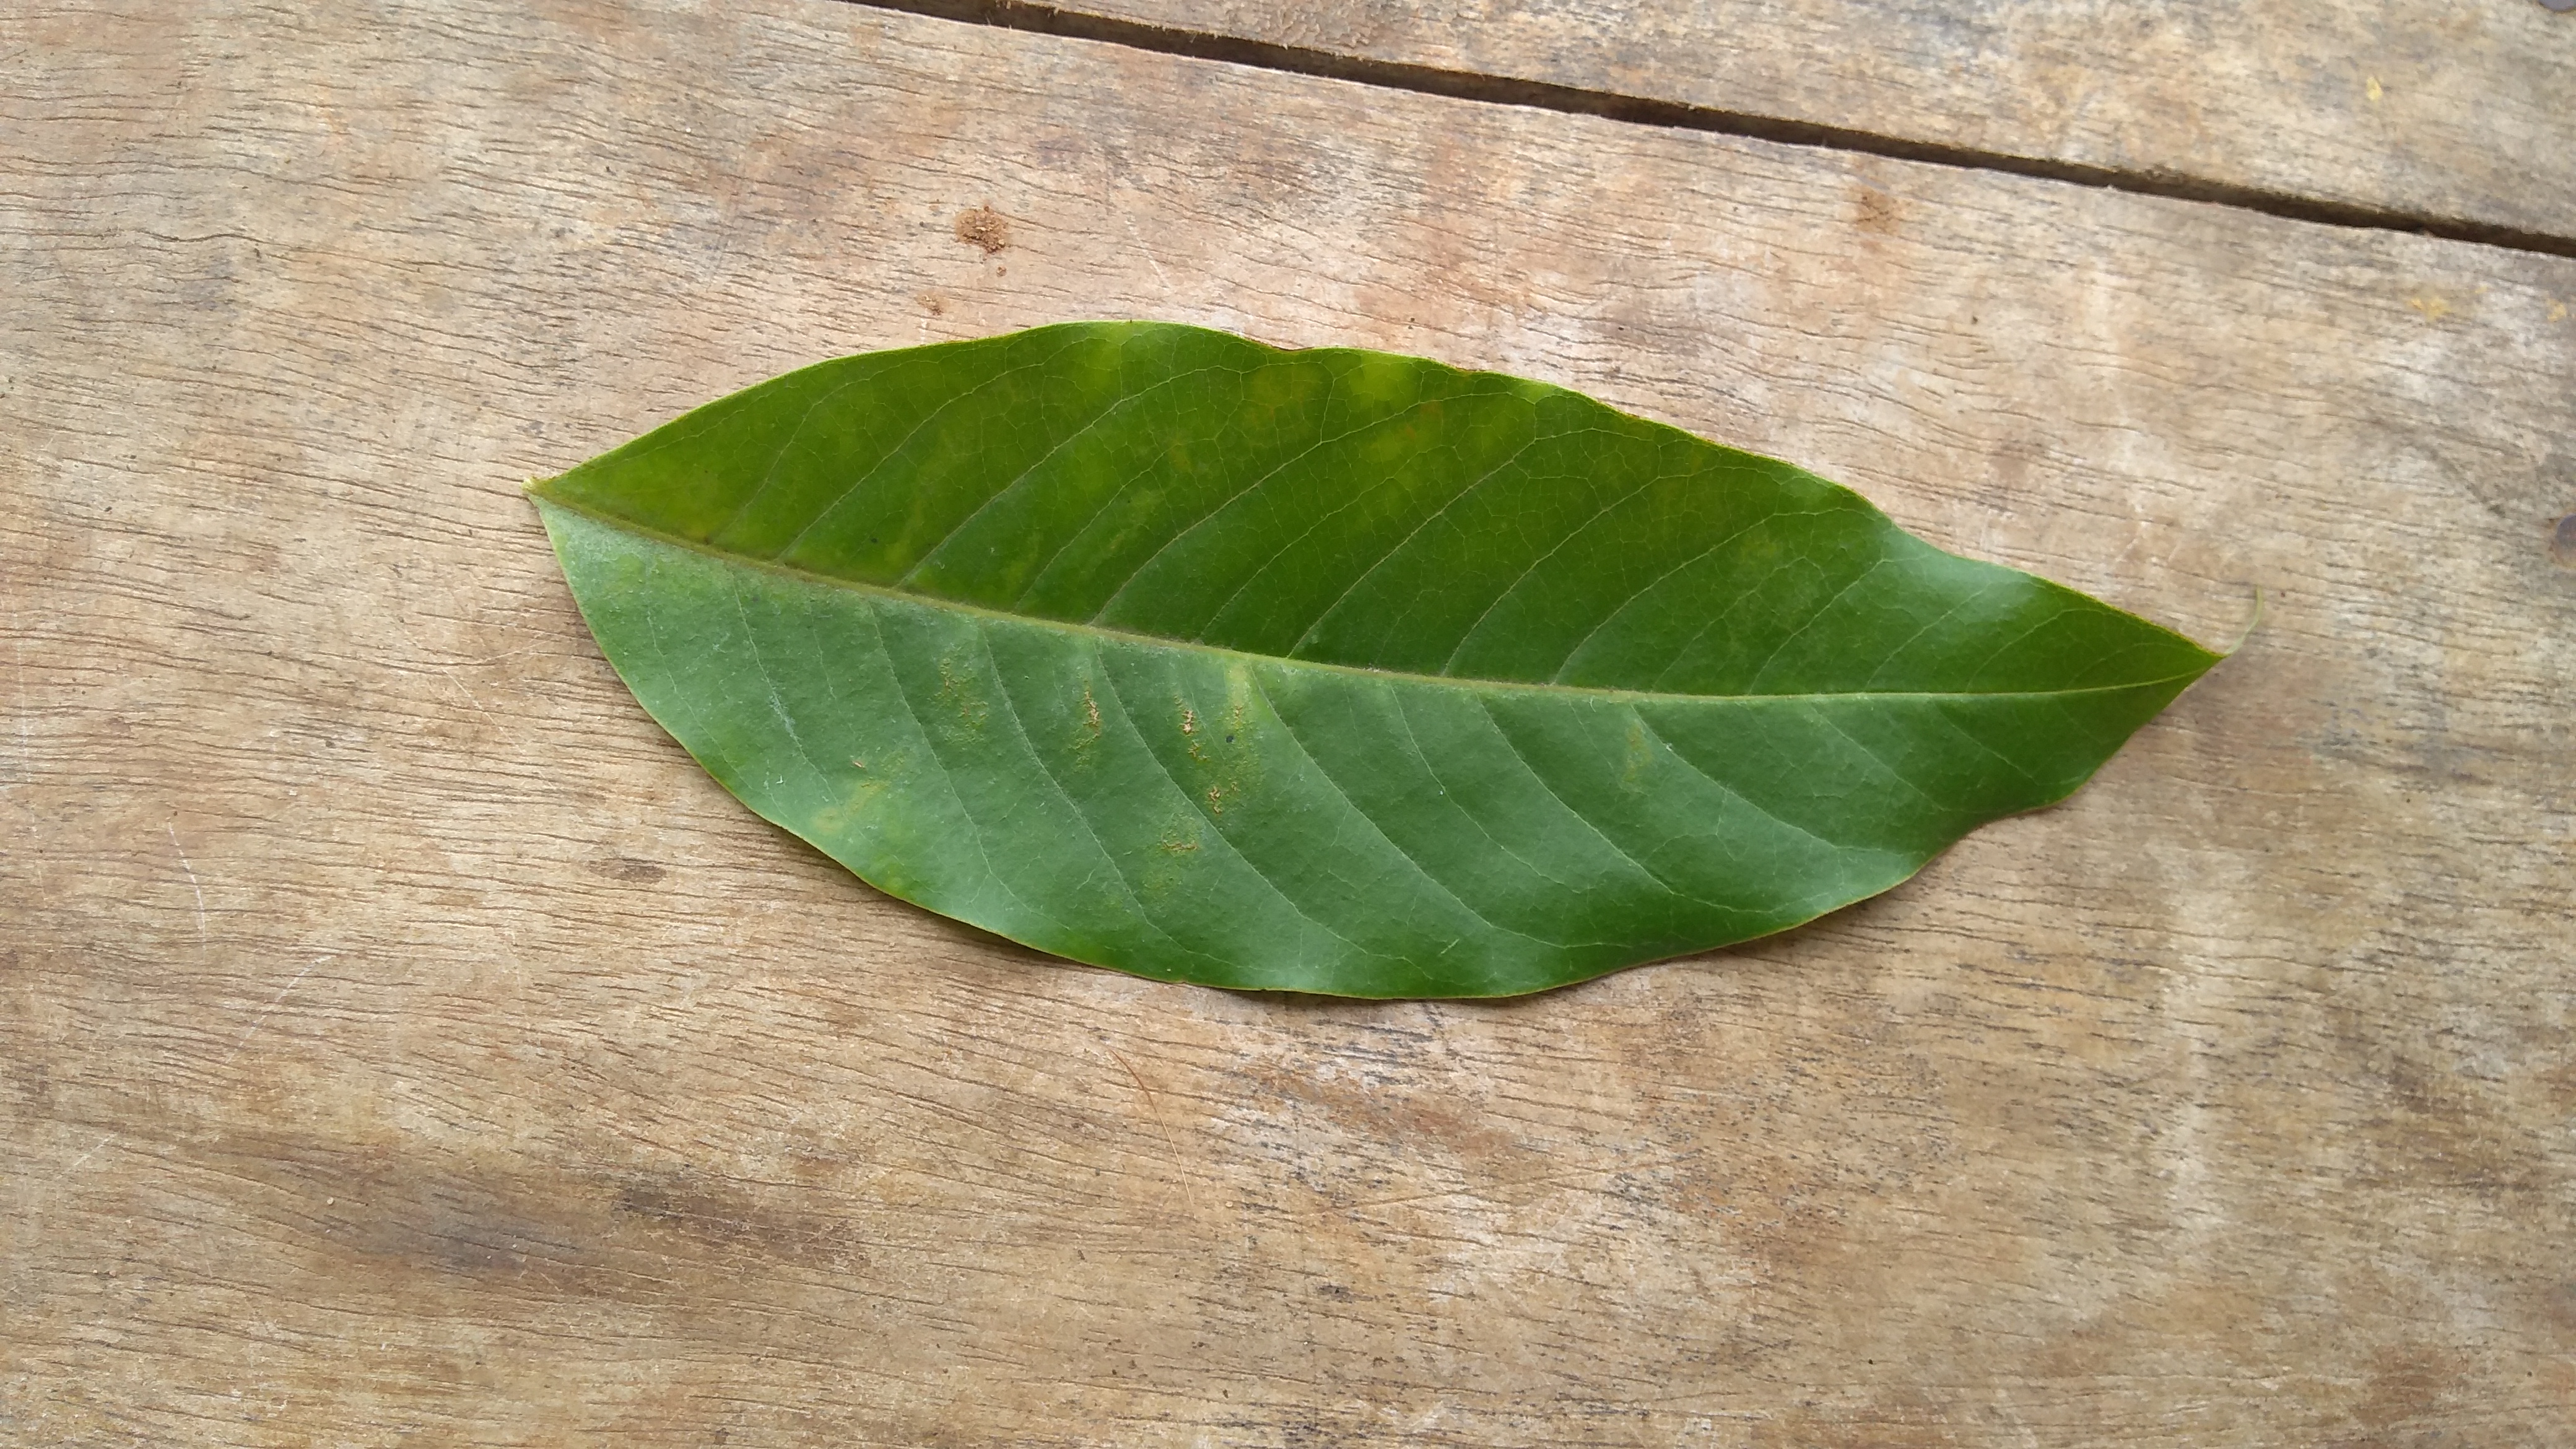
Plant: Sampige